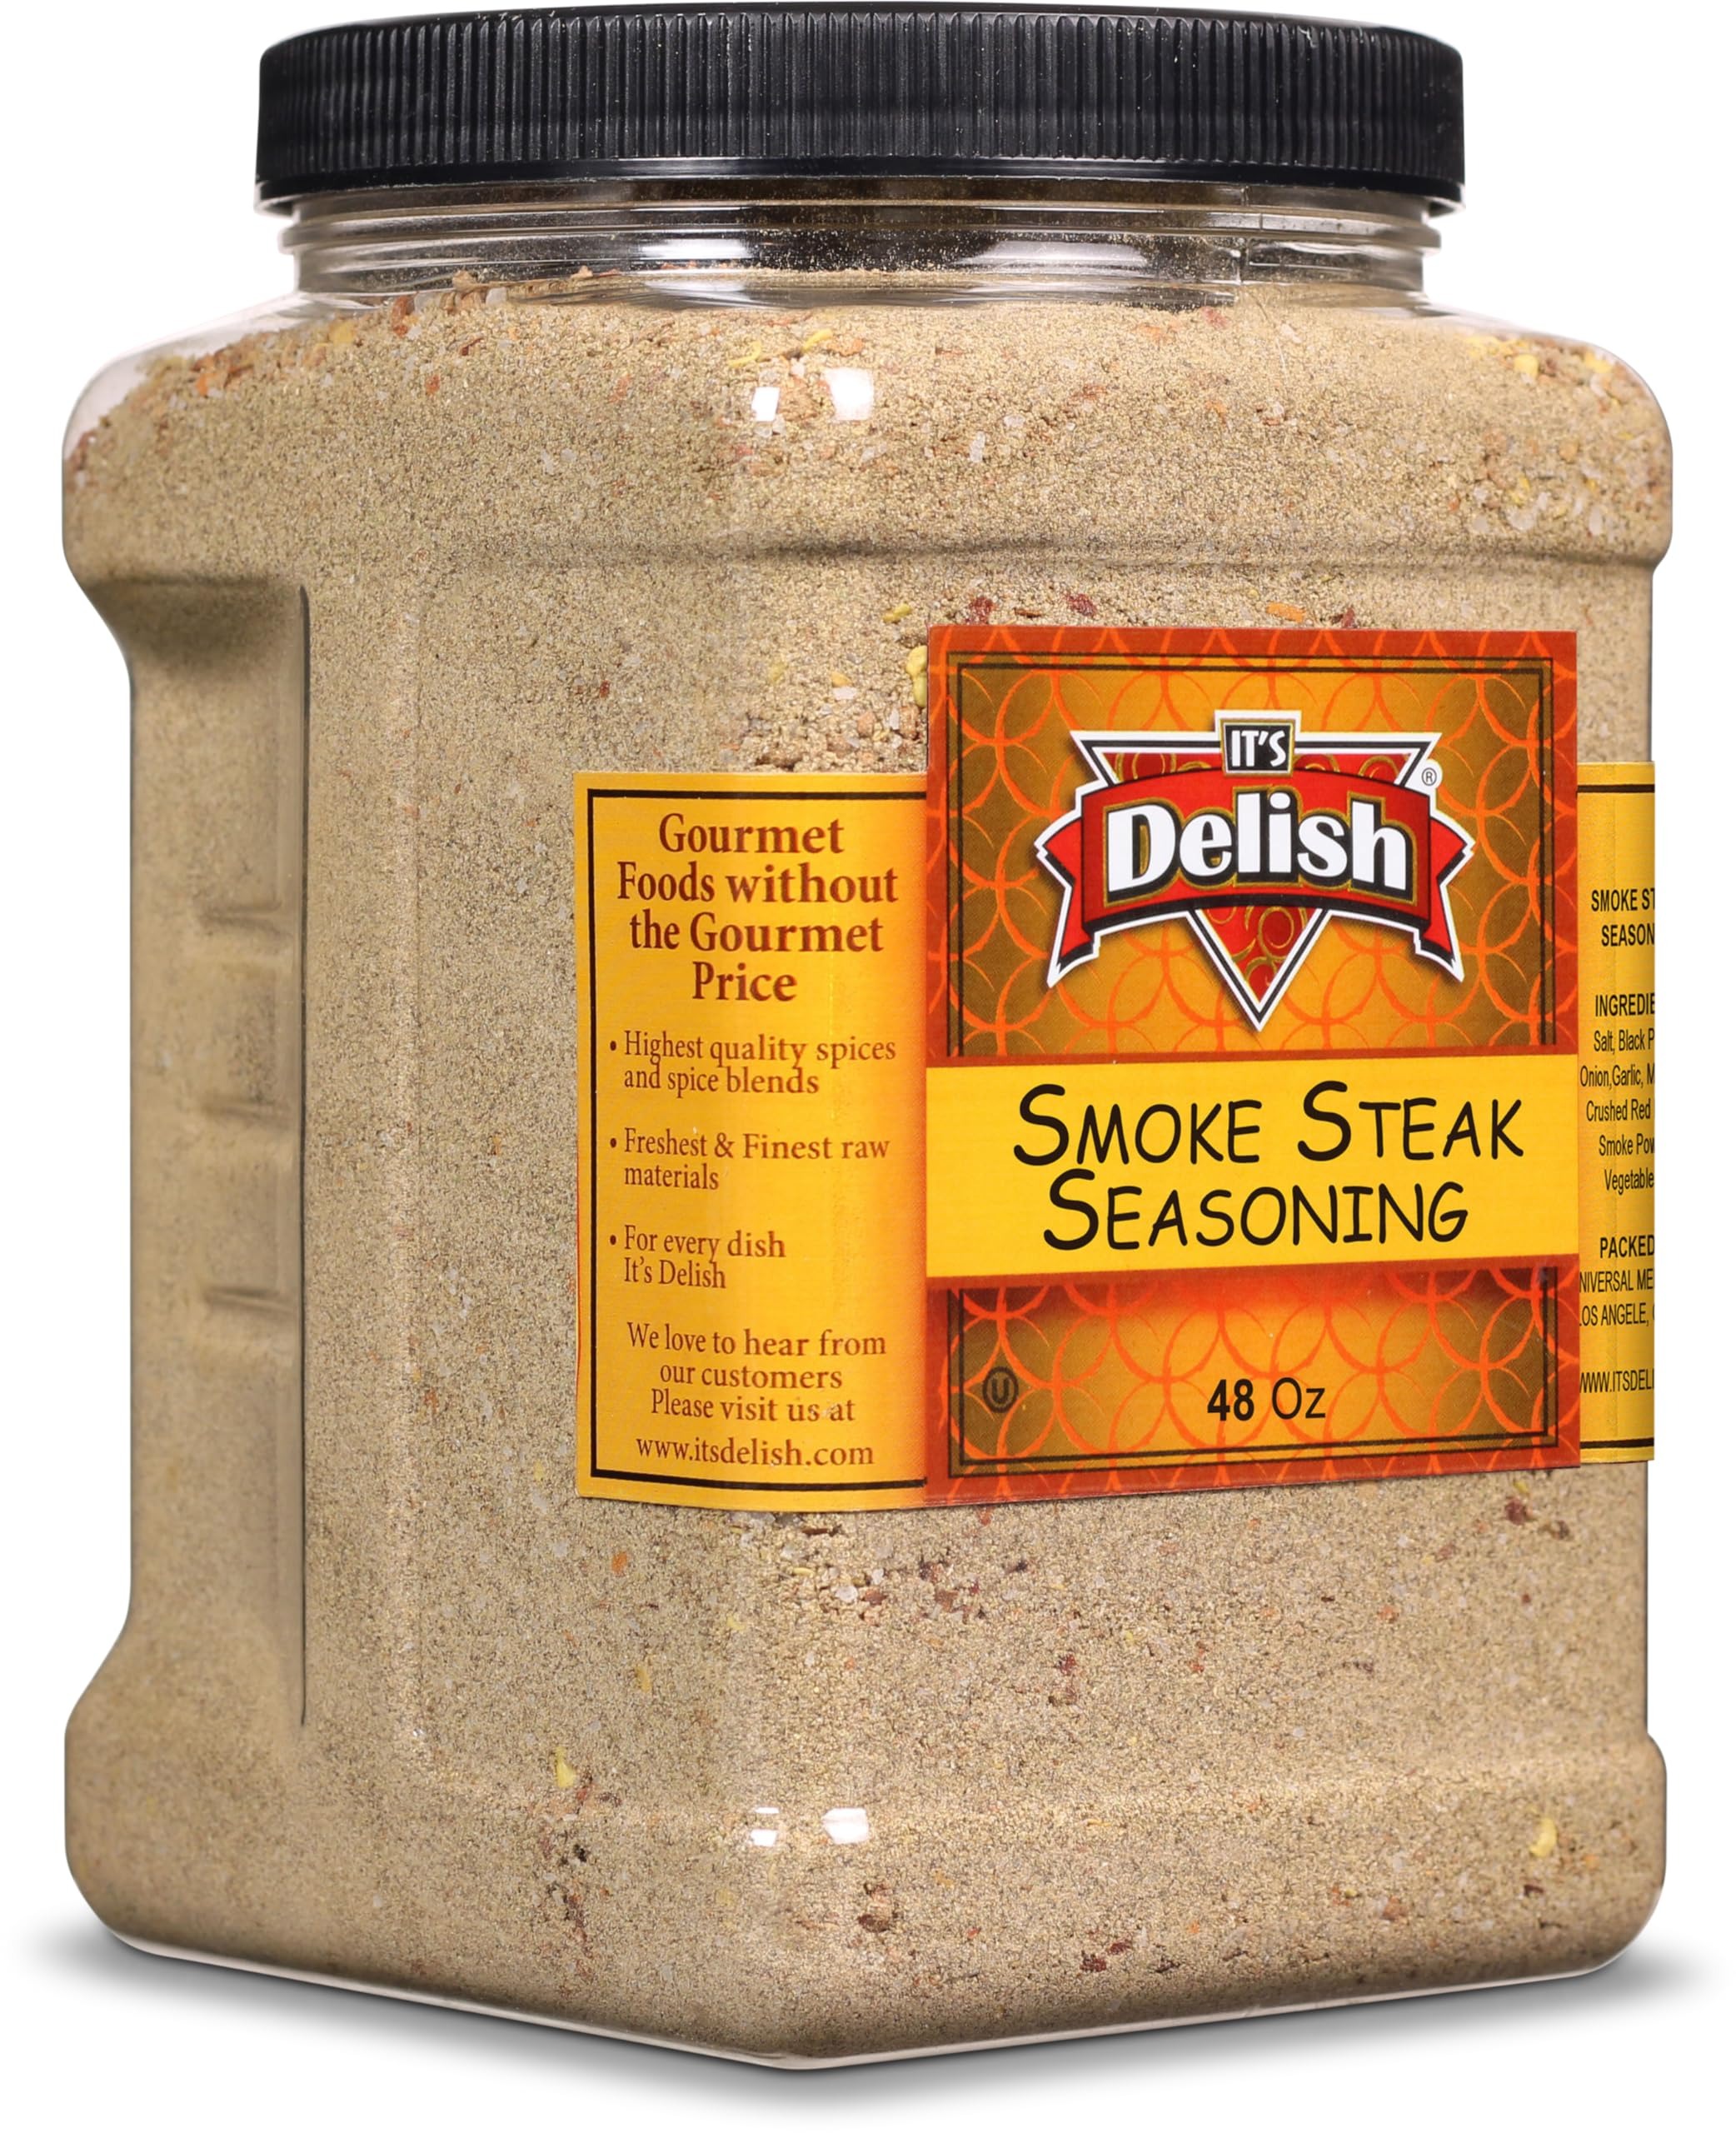
Item Name: Smoke Steak Seasoning by It's Delish, 48 OZ Jumbo Container | Gourmet Bulk Spices and Beef Dry Rub for Grilling Meat, Ribs, Chicken, Hamburger with Smoked BBQ Flavor | Vegan, Kosher OU
Bullet Point 1: SMOKE STEAK SEASONING: Elevate your grilling game with It's Delish Smoke Steak Seasoning, a flavorful blend of spices and herbs, smokehouse style.
Bullet Point 2: PERFECT FOR BBQ AND GRILL: Enhance the taste of your steaks, burgers, and other grilled meats with these delicious seasonings rubs on meat, poultry, fish, and veggies.
Bullet Point 3: A BLEND OF SPICES AND HERBS: Our Smoke Steak Seasoning combines the perfect balance of smoky, savory, slightly spicy, and aromatic flavors.
Bullet Point 4: JUMBO 48 OZ CONTAINER: Get more bang for your buck with our large-sized reusable container, ensuring you have plenty of seasoning for your barbecue, grill, and cooking needs.
Bullet Point 5: MADE IN THE USA: Proudly made in our North Hollywood, California factory, this seasoning is vegan, kosher OU, and of the highest quality.
Product Description: <b>Smoked Steak Seasoning by Its Delish, 48 OZ Jumbo Container< /b><p><p>Get the perfect companion for your grilling adventures. This flavorful blend of spices and herbs is specially crafted to enhance the taste of your steaks, burgers, and other grilled meats. Now you can take your BBQ and grilling to the next level.<p><p>Each bite is a burst of smoky, savory goodness that will leave your taste buds craving for more. Our carefully selected blend of spices and herbs creates a harmonious balance of flavors, adding depth and richness to every dish. Whether you're grilling a juicy steak, barbecuing some chicken, or preparing a mouthwatering rack of ribs, It's Delish Smoke Steak Seasoning is the secret ingredient that will elevate your culinary creations. <p><p>Packaged in a jumbo 48 oz container, you'll have an ample supply of this delectable seasoning to last you through countless cookouts. Made with pride in our North Hollywood, California factory, It's Delish Smoke Steak Seasoning is vegan, kosher, and of the highest quality. We believe in using only the finest ingredients to deliver a product that exceeds your expectations.<p><p>Enhance your grilling experience with our Smoke Steak Seasoning and savor the irresistible flavors it brings to your favorite meats. Order now and unlock a world of smoky, savory goodness in every bite.< /p><p><b> About It's Delish! < /b><p><p> It's Delish was established in 1992 and is located in North Hollywood, California. It's Delish is a food manufacturer and distributor who produces over 500 gourmet food products including licorice, sour belts, taffies, caramels, Jordan almonds, chocolates, nuts, fruits, trail mixes, spices, and the spice blends. It's Delish also produces organics and all natural products. We give you the opportunity to order from the factory direct!<p><p> It’s Delish! prides itself on the four pillars that are at the foundation of everything we do.<p><p> Innovation Quality Value Service
Value: 48.0
Unit: Ounce

Price: 52.99